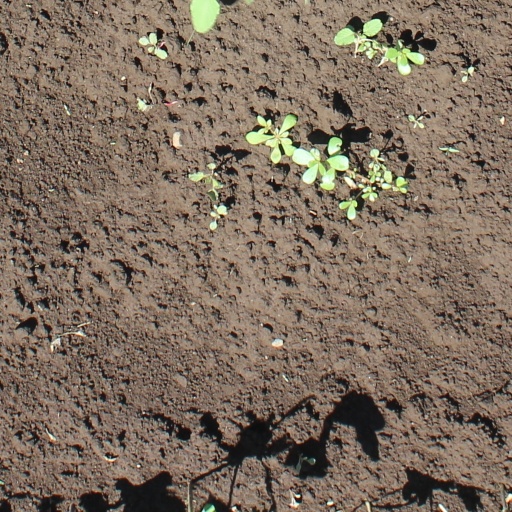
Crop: soybean